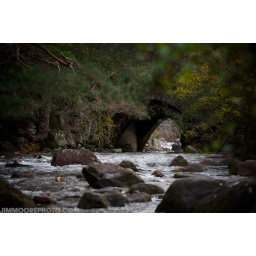
A small bridge nestled in amongst the trees over a small river flowing from the Heights of Kinlochewe into Loch Maree.